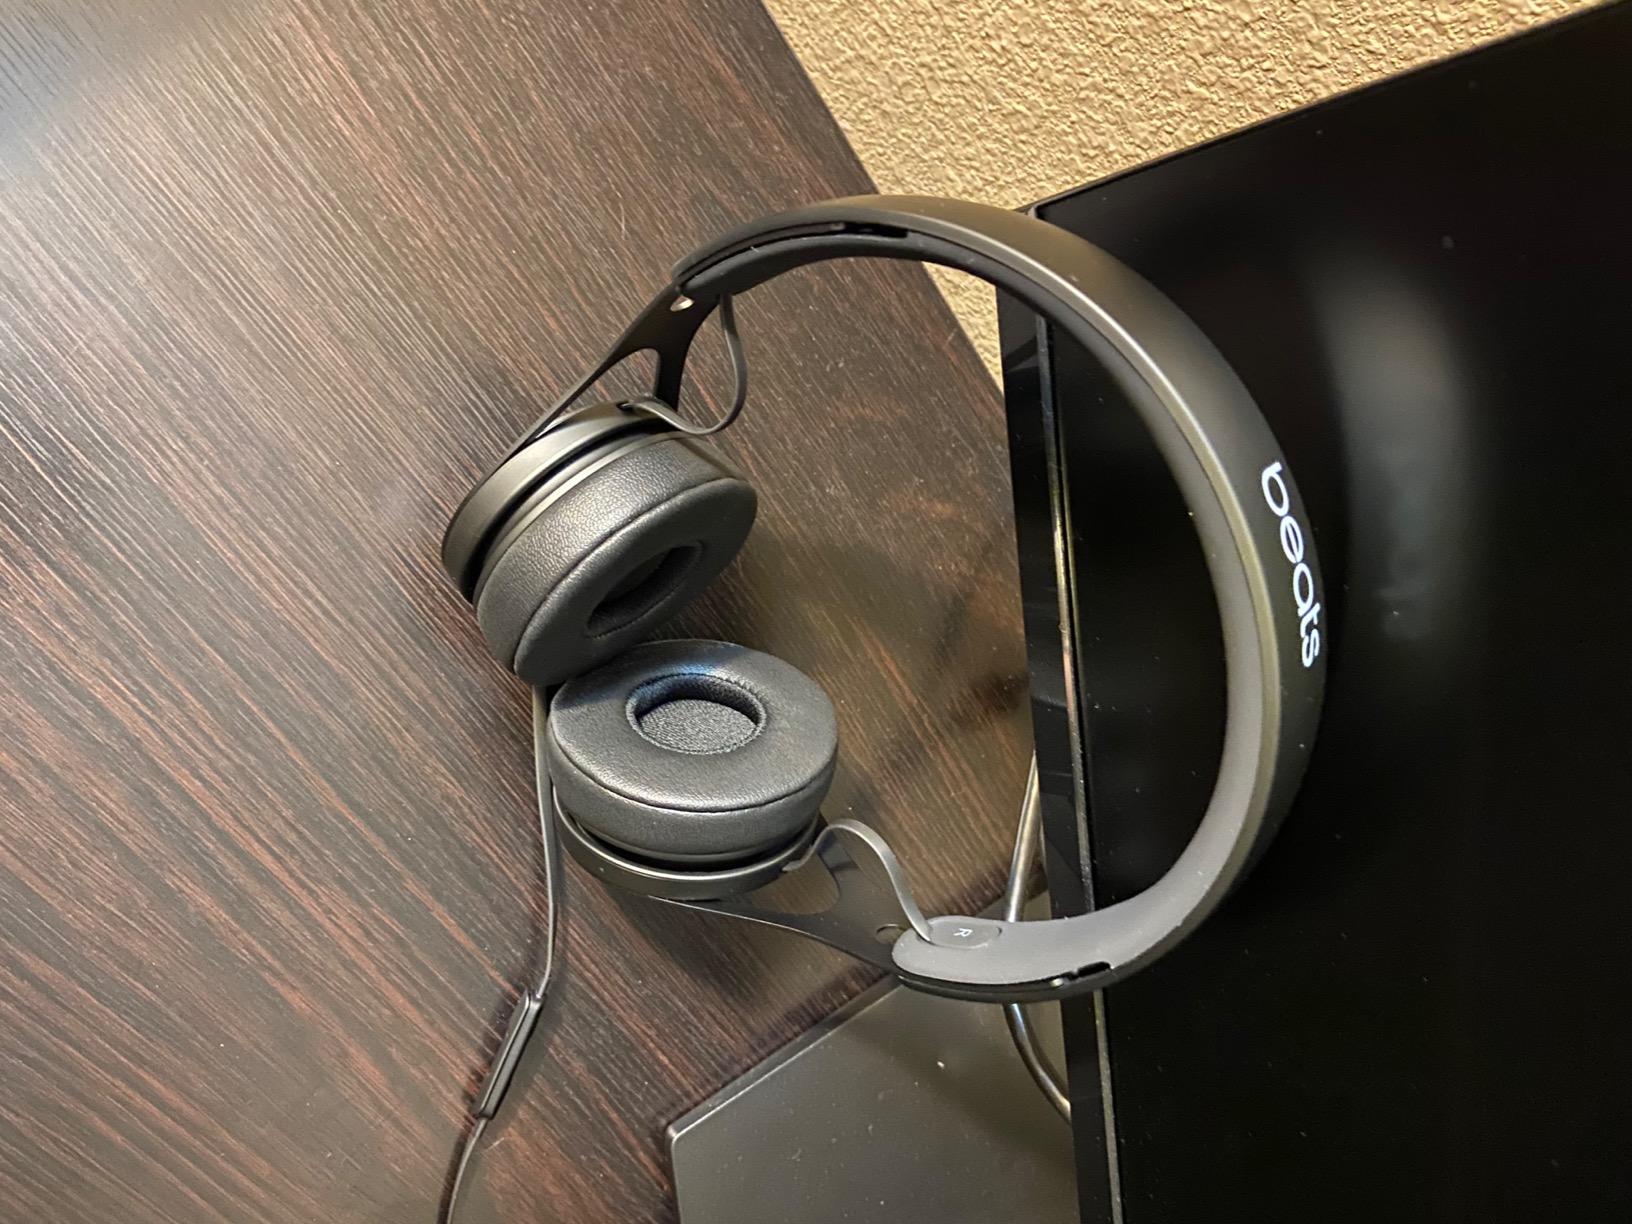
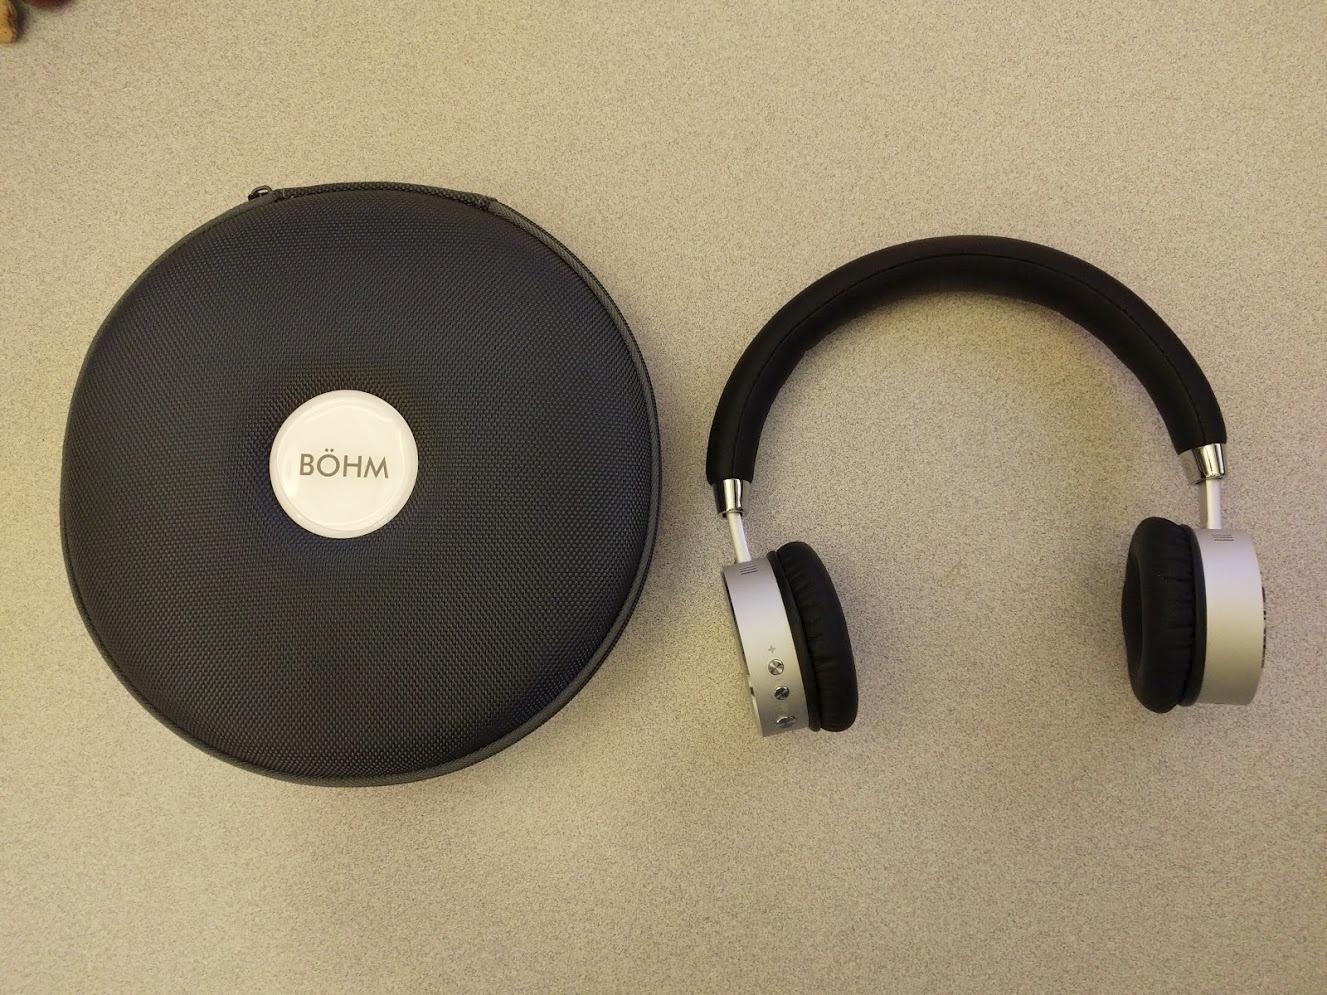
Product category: headphones
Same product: no